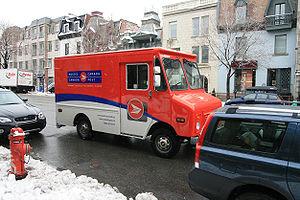
Une camionnette de Poste Canada sur la rue Saint-Denis au sud de l'avenue Duluth, à Montréal.